Heinrich Reuß von Plauen

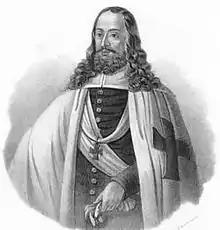

Heinrich Reuß von Plauen (died 2 January 1470) was the 32nd Grand Master of the Teutonic Order, serving from 1467 to 1470. He was the nephew of the previous Grand Master, Ludwig von Erlichshausen, and a distant relative to the 27th Grand Master, Heinrich von Plauen.